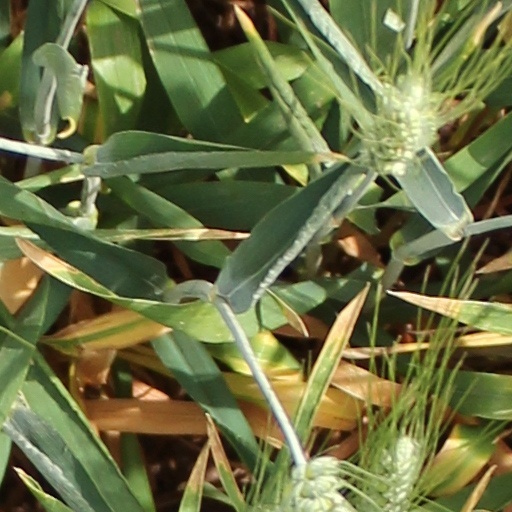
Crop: wheat